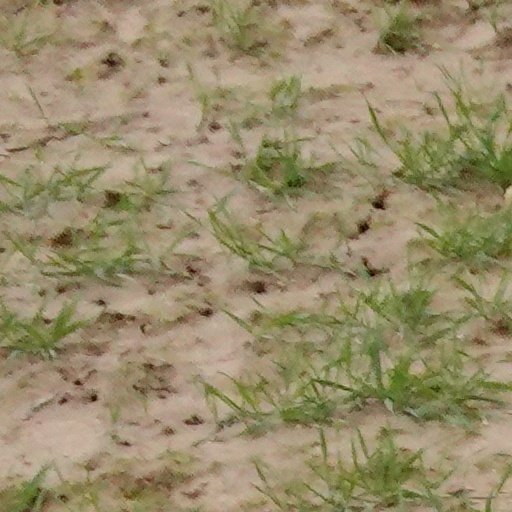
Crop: wheat